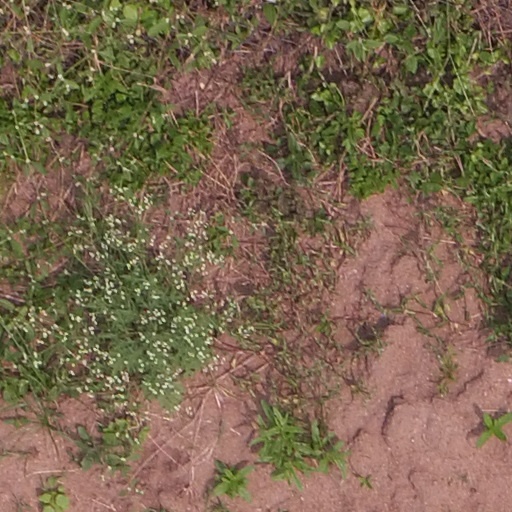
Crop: maize; corn